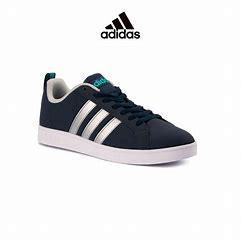
Brand: adidas
Model: neo Adidas NEO Advantage